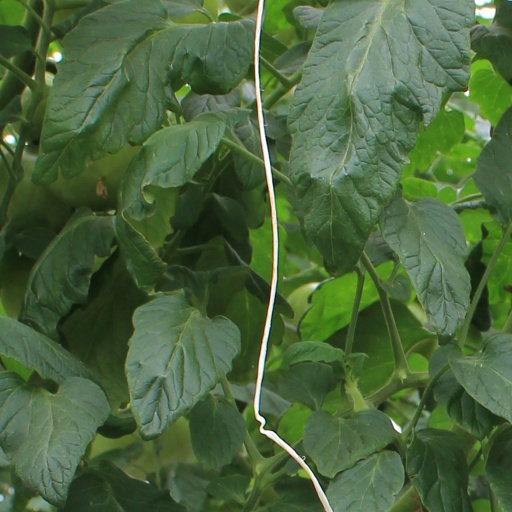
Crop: tomato